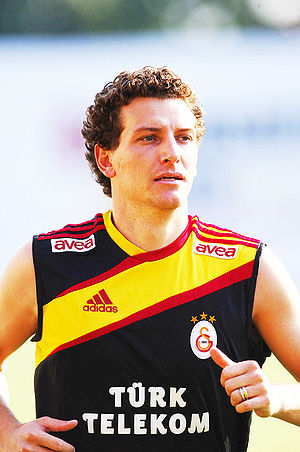
Elano
Elano Blumer er en brasiliansk tidligere fodboldspiller, der spillede som midtbanespiller. Han spillede blandt andet for Santos FC fra 2011-2012 og tidligere for Galatasaray, hvor han kom til fra den engelske storklub Manchester City. Derudover har han optrådt for Santos FC i sit hjemland samt for Shakhtar Donetsk i Ukraine.